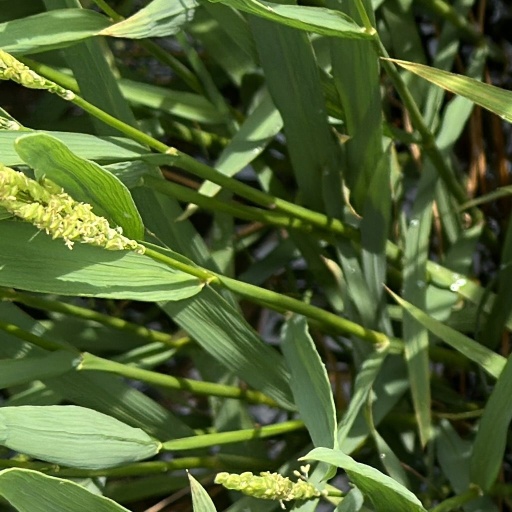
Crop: rice